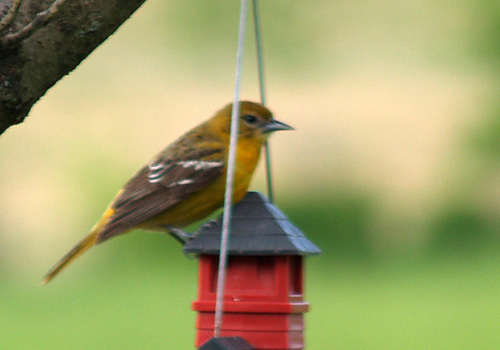
the neck of the bird is orange the wings are brown with white on the wing bars.
the yellow bird has a black beak with brown wings and white wingbars.
a yellow bird with brown secondaries and white feathers mixed into it's wing bars.
a yellow bird with brown wings and a short, sharp beak.
small yellow bird with grey wings with some white in it.
this bird has wings that are grey and has a yellow belly
this bird has wings that are gray and has a yellow belly
this bird has brown and white wings and a yellow belly
this particular bird has a belly that is brown and yellow
this bird is brown with white and has a very short beak.
Species: Pine Warbler